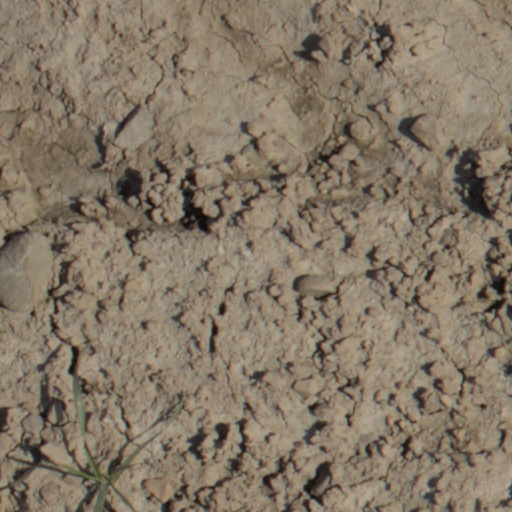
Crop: wheat